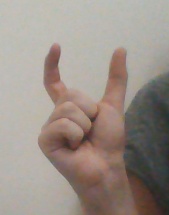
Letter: nun